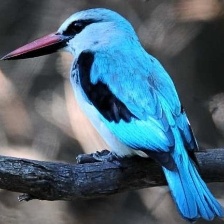
Species: WOODLAND KINGFISHER
Scientific name: HALCYON SENEGALENSIS